National Scout Organization of Thailand

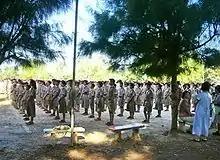
A gathering of Thai Scouts at Na Wa High School, Nakhon Phanom province

Scouting was first introduced in Thailand as a branch of the Wild Tiger Corps on July 1, 1911 by King Vajiravudh (Rama VI), who is known as the "Father of Thai Scouting". Thailand claims to be the third country in the world to establish Scouting, but it was more likely fourth. Vajiravudh brought back the idea of Scouting from Great Britain where he studied.